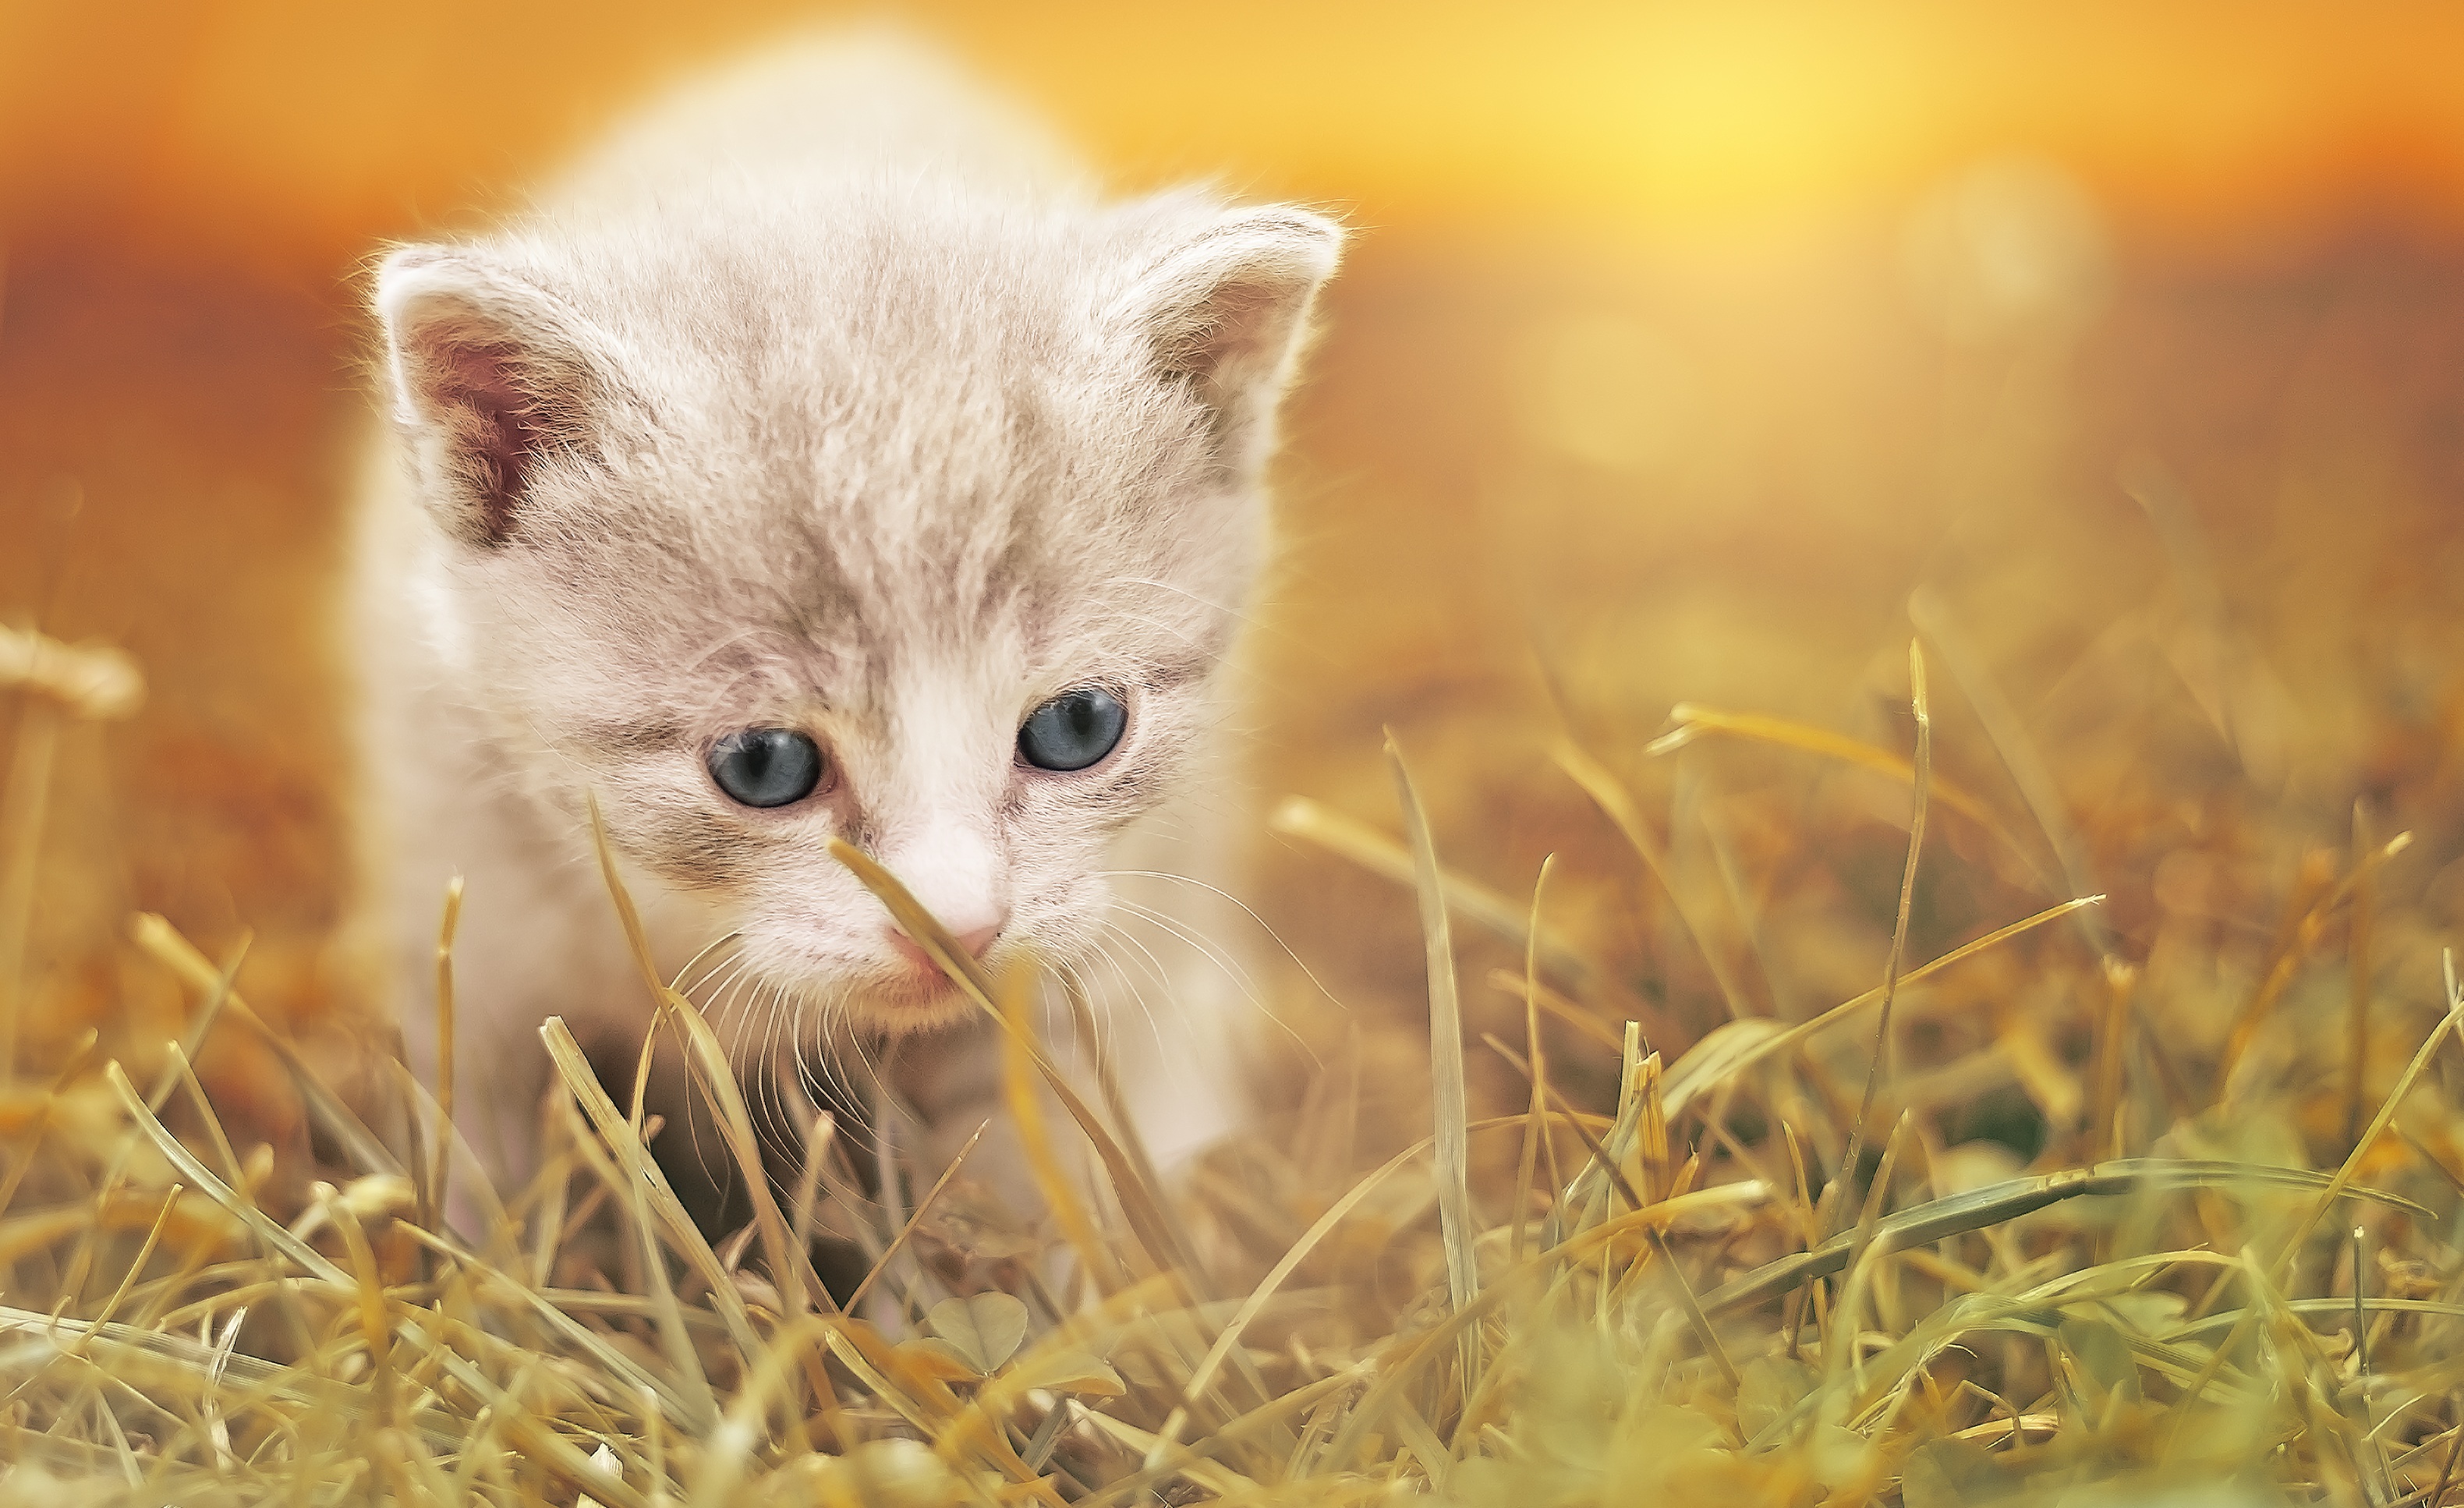
grass, sweet, animal, cute, pet, fur, fluffy, kitten, cat, mammal, fauna, playful, close up, nose, whiskers, vertebrate, mieze, curious, domestic cat, dear, charming, macro photography, cat portrait, cat baby, small to medium sized cats, cat like mammal